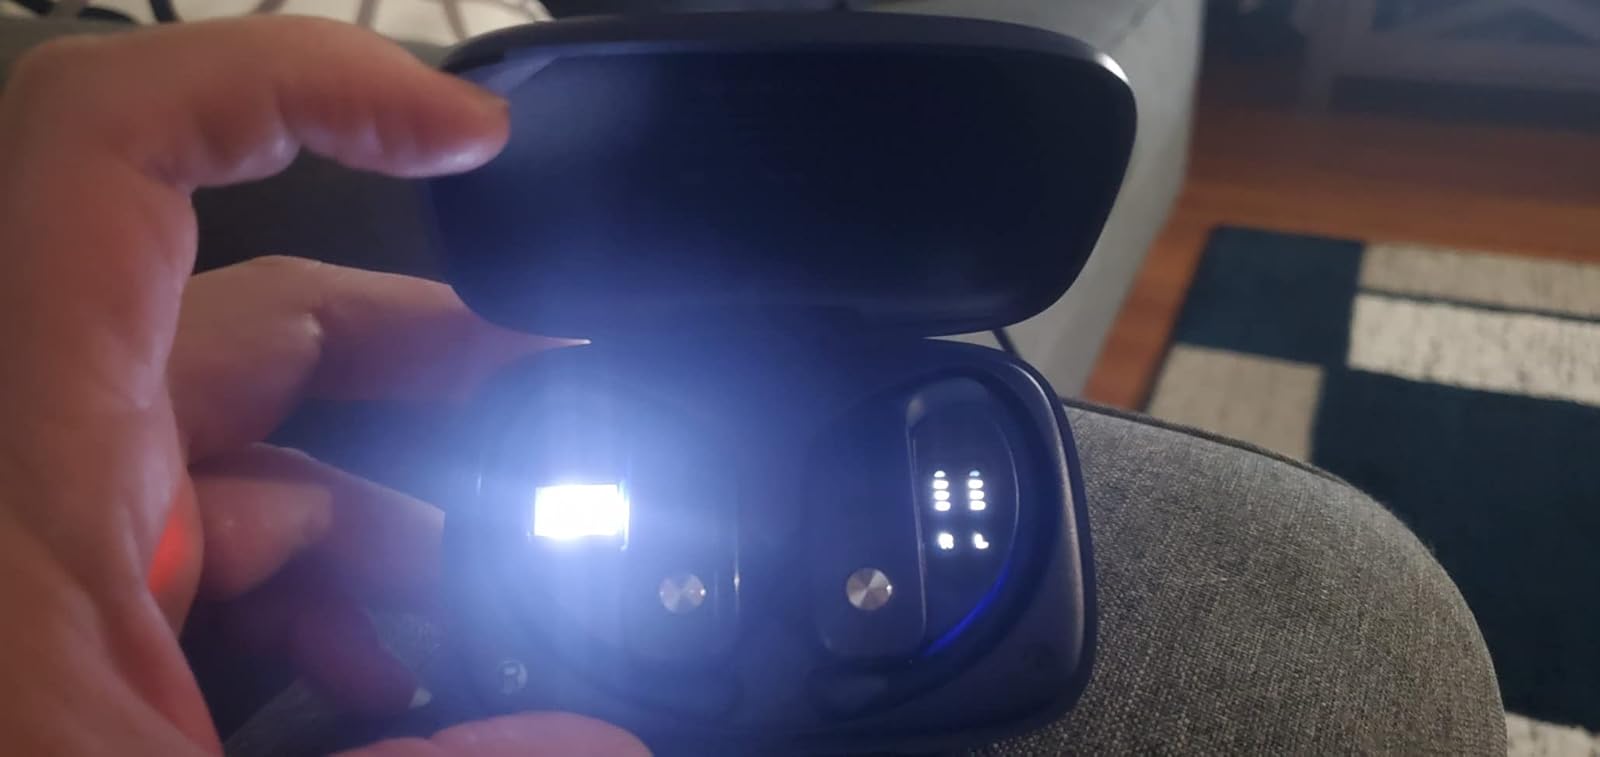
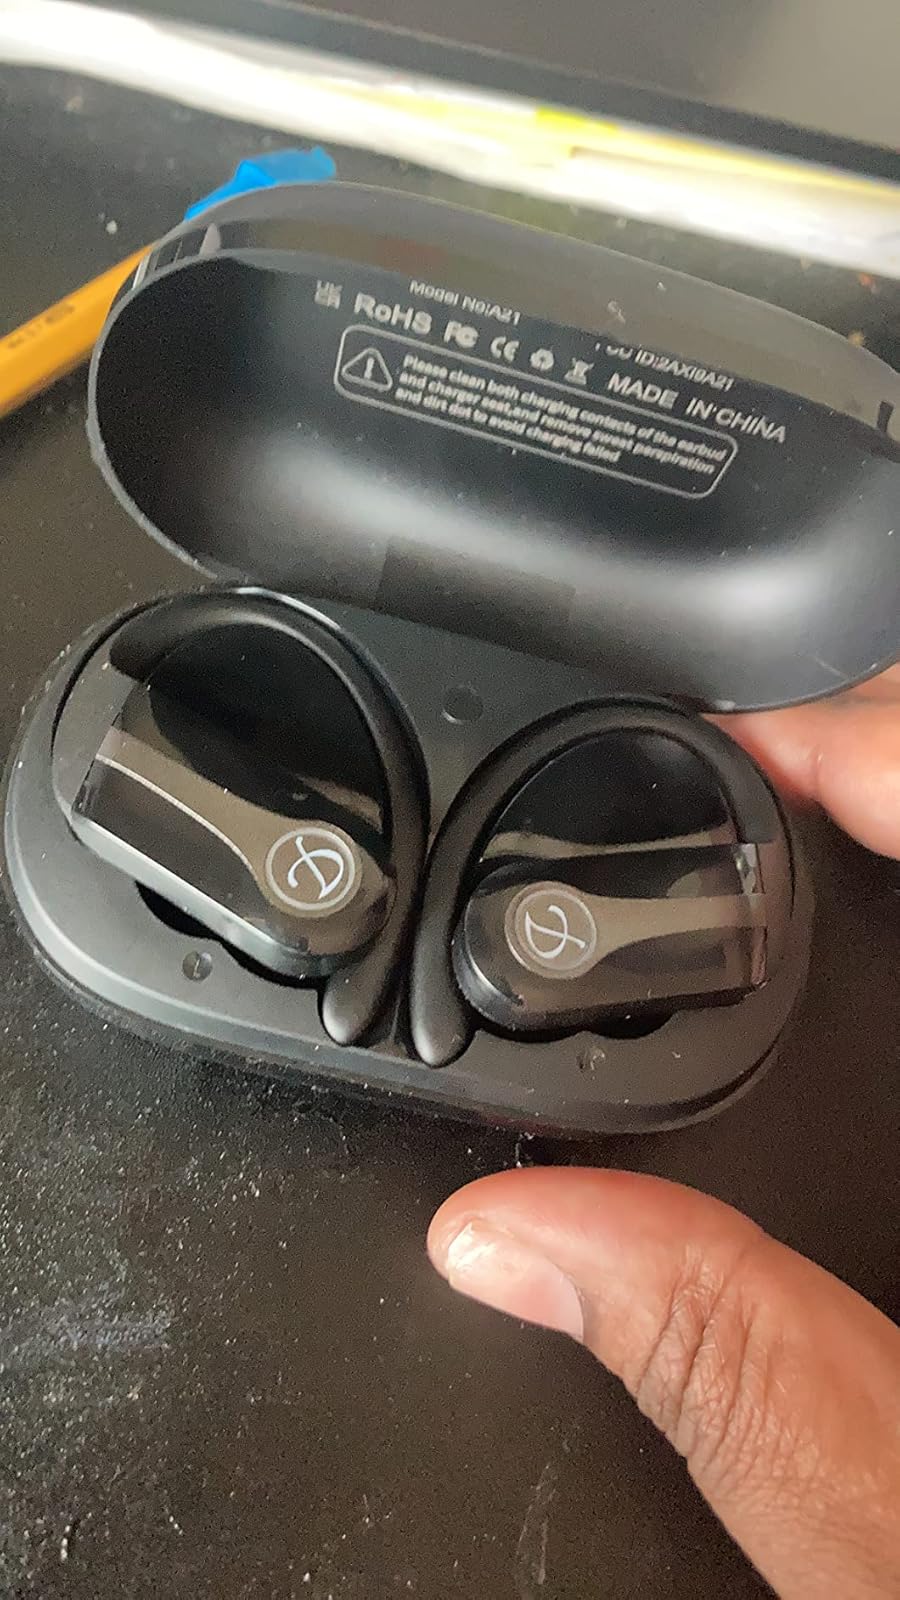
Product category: earbuds
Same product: no